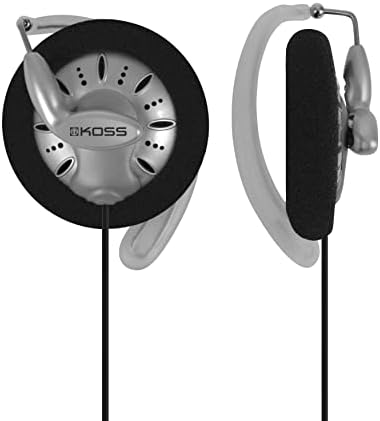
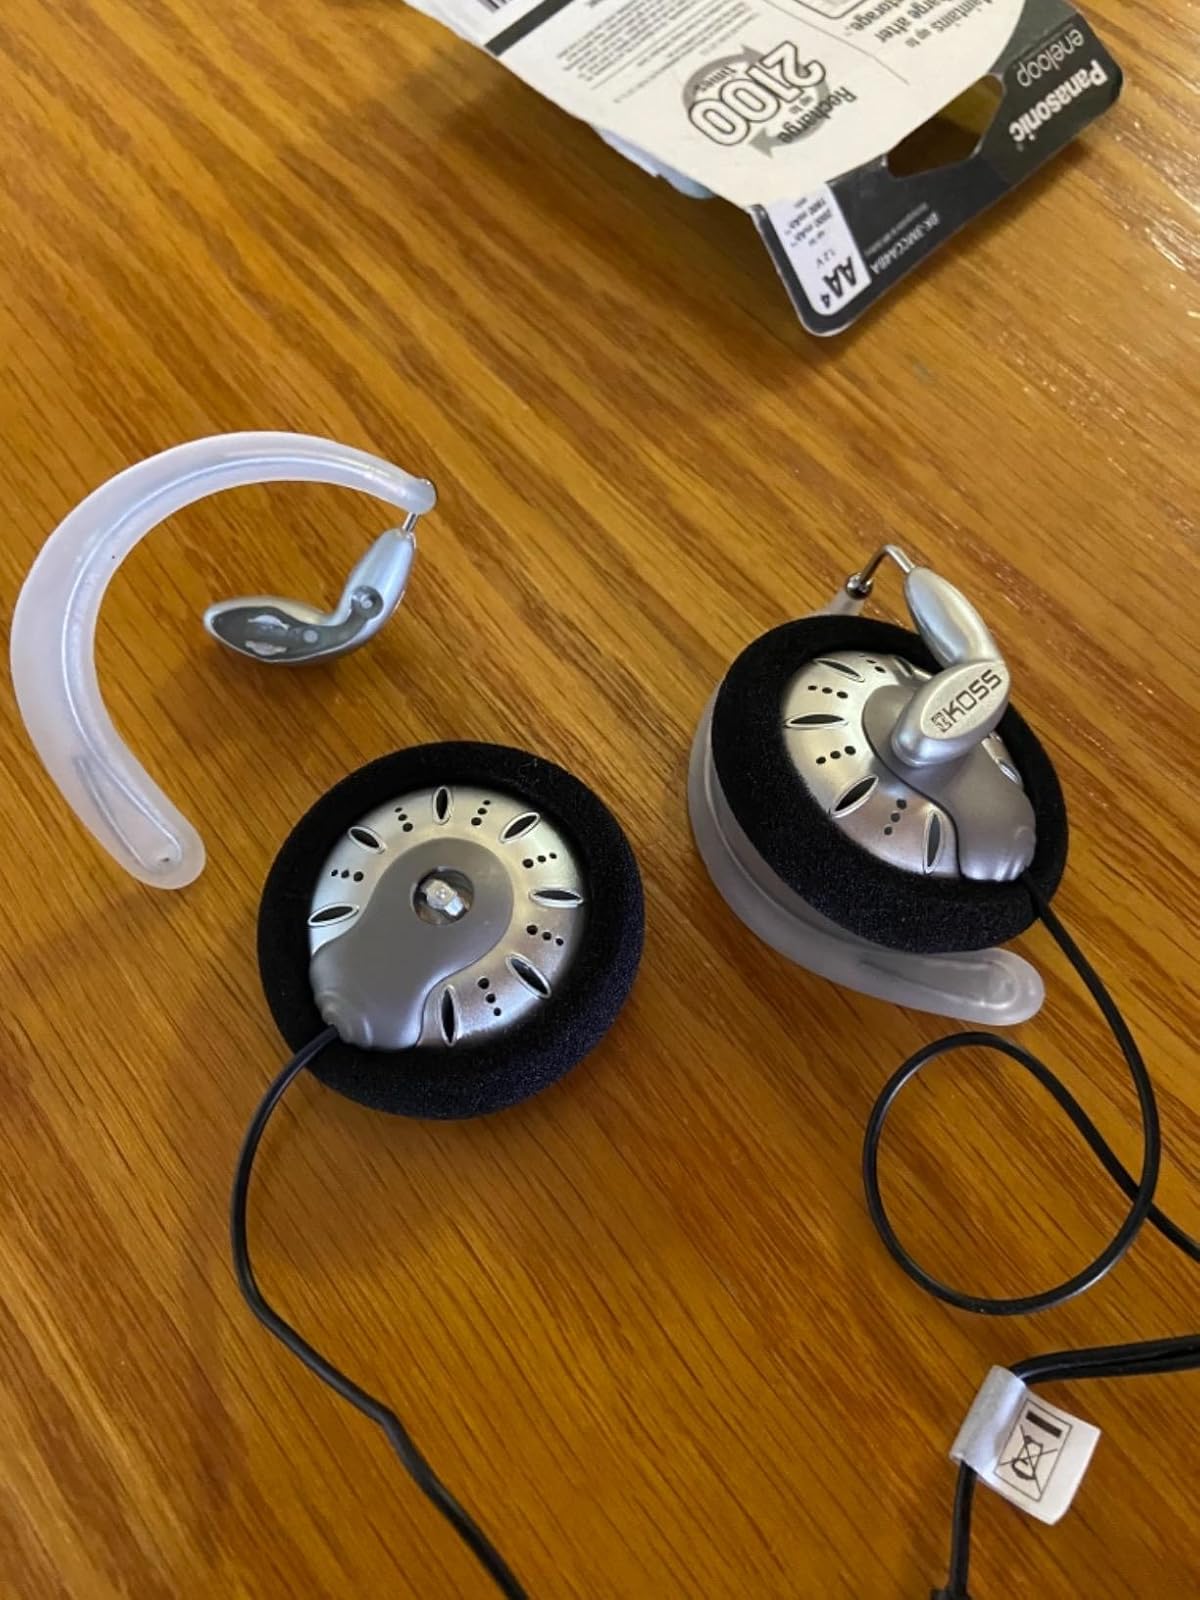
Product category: headphones
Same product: yes